Morpeth Castle

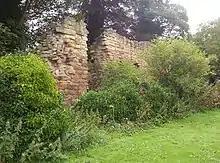
Morpeth Castle walls

Morpeth Castle was a civil parish, in 1951 the parish had a population of 327. Morpeth Castle was formerly a township, from 1866 Morpeth Castle was a civil parish in its own right until it was abolished on 1 April 1935 and merged with Morpeth.